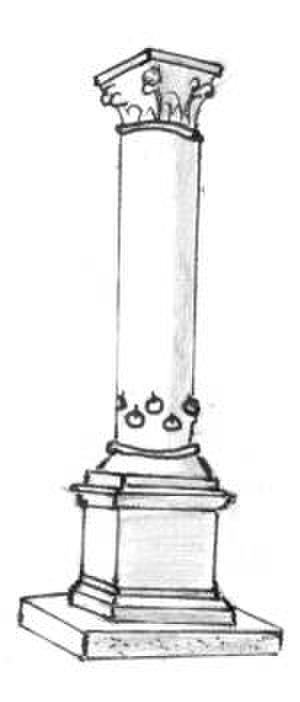
Je suis l'auteur de ce croquis.
Bertinoro est une commune de la province de Forlì-Cesena dans la région Émilie-Romagne en Italie.